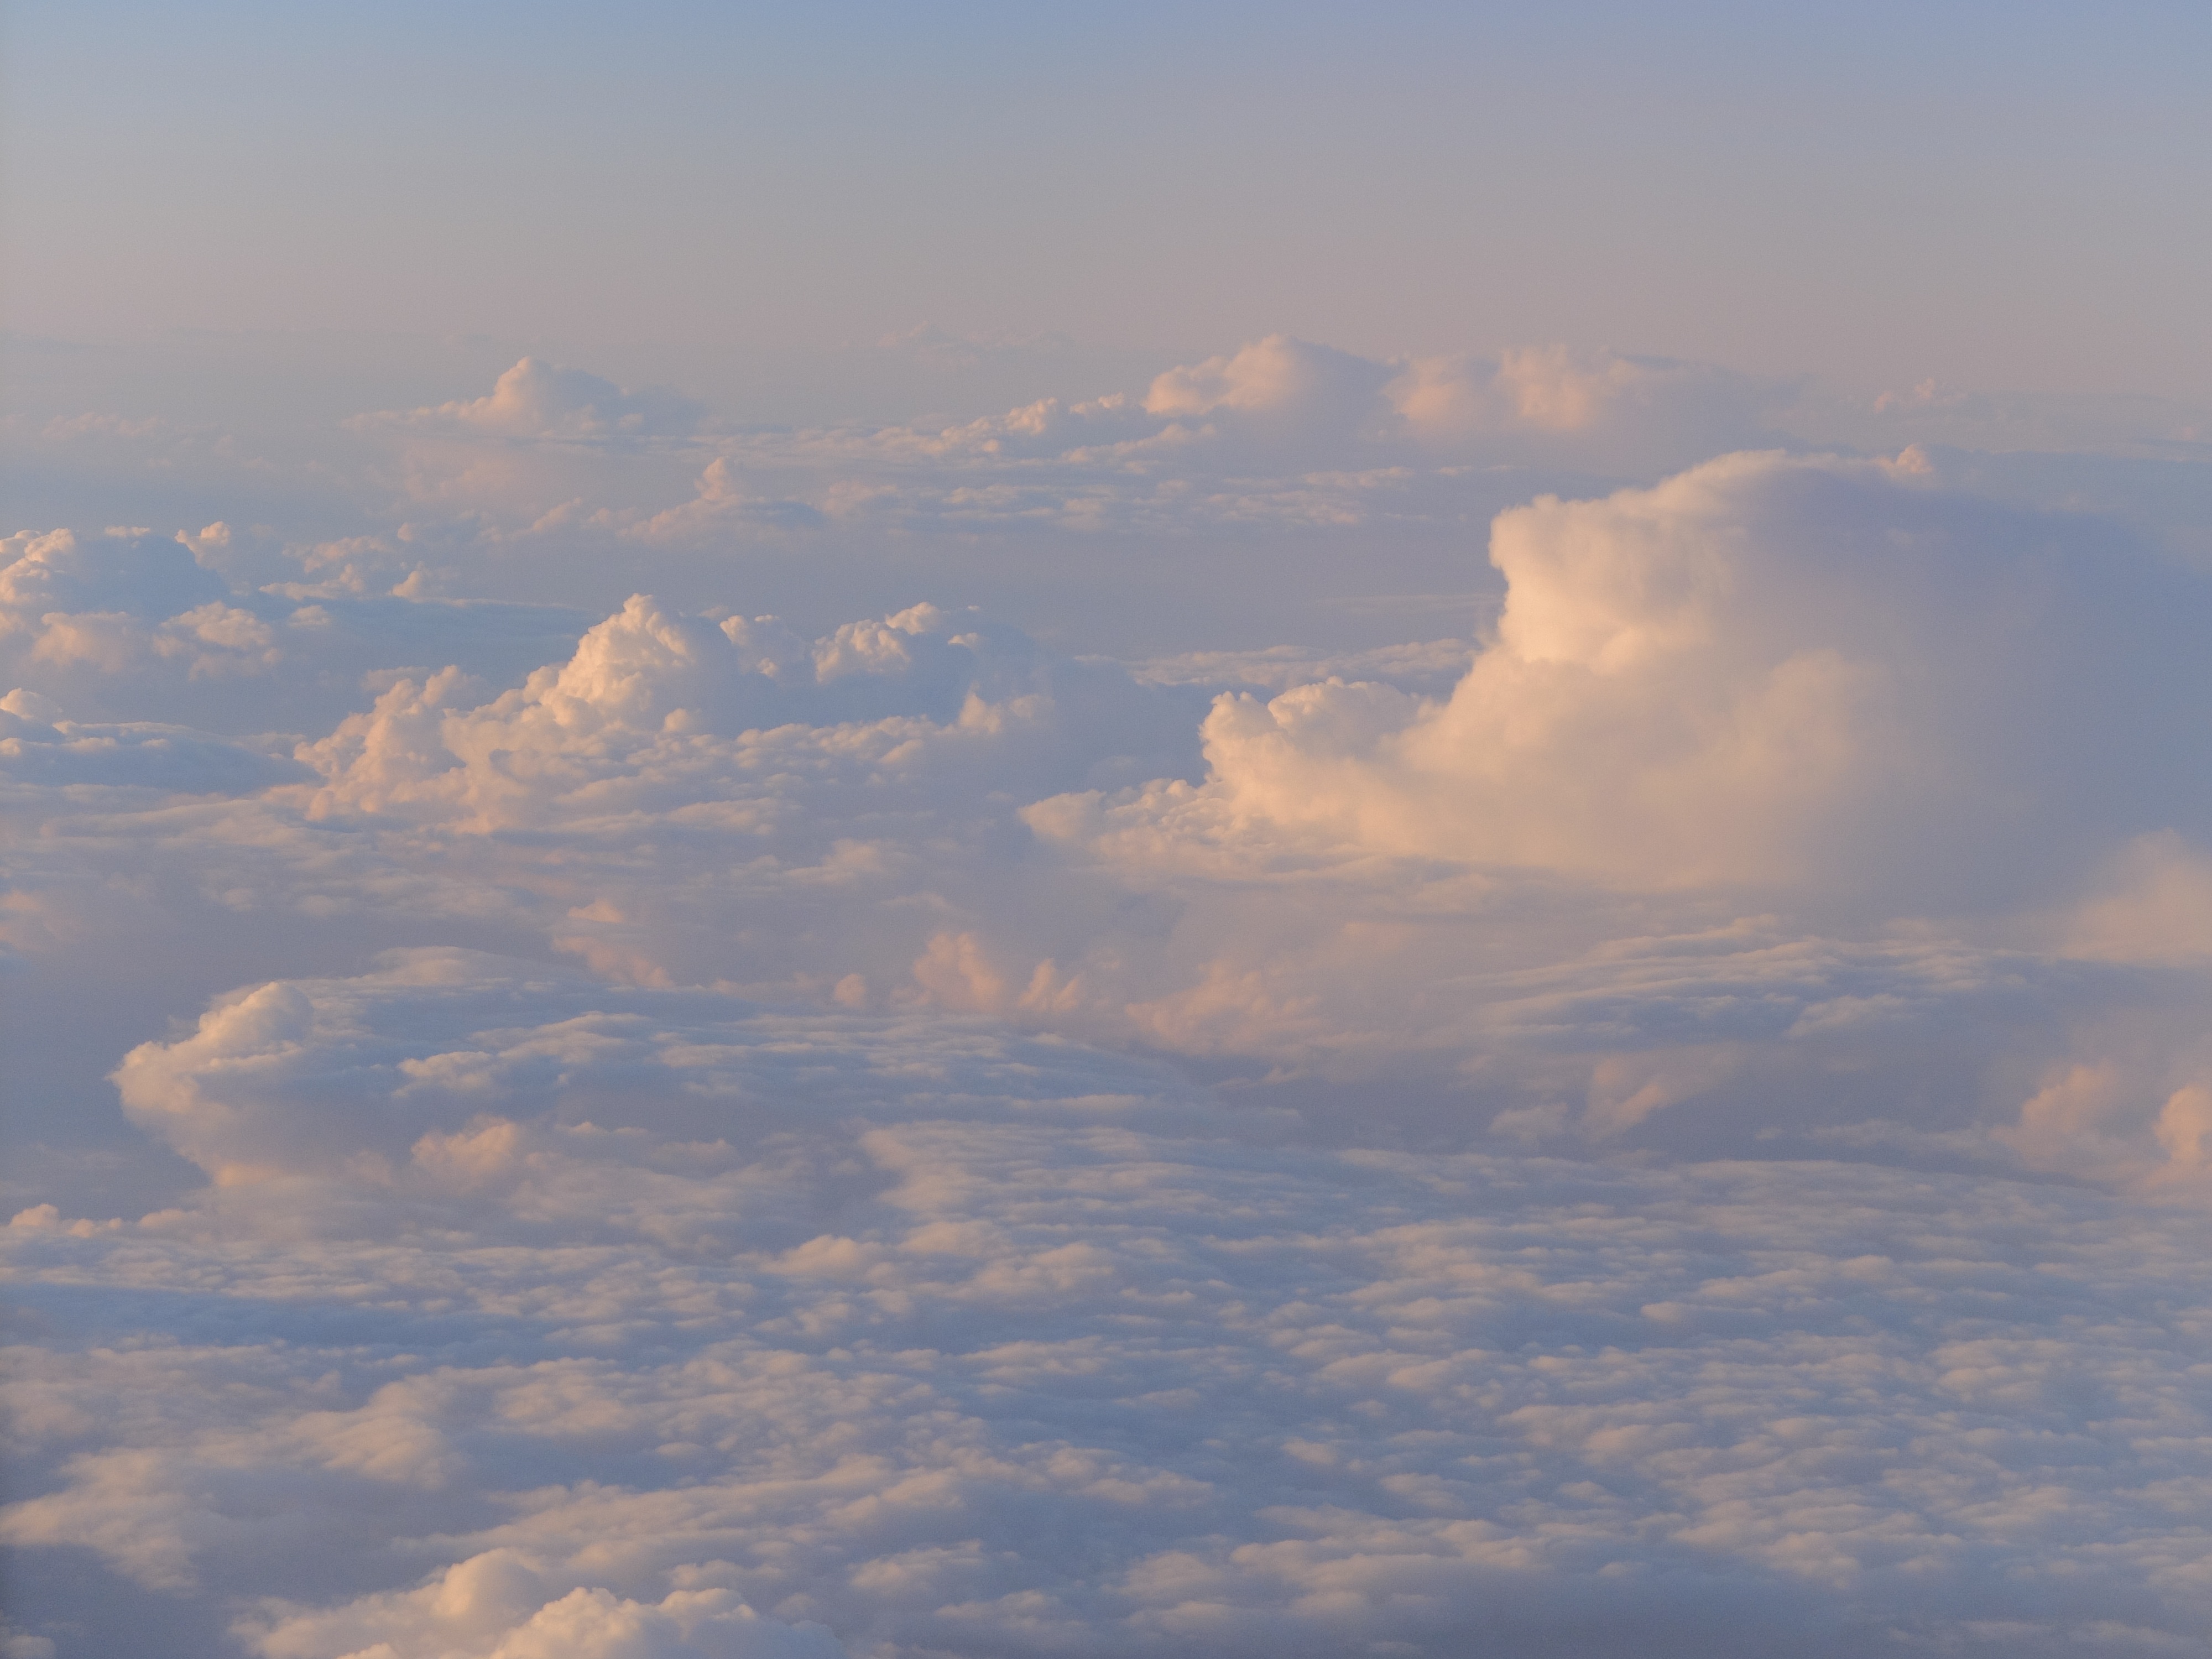
horizon, cloud, sky, sunrise, sunset, sunlight, dawn, atmosphere, dusk, daytime, evening, cumulus, plain, afterglow, meteorological phenomenon, atmosphere of earth